Boogie (video game)

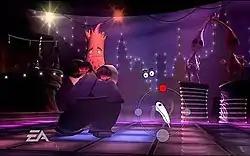
In-game screenshot of "Boogie"

The karaoke gameplay is similar to other singing games such as "SingStar" and "Karaoke Revolution". The game comes packaged with a USB microphone. To score, the player must sing in time and in tune with the lyrics as they scroll at the bottom of the screen, with a musical staff to indicate the correct pitch and where the player's current pitch is. Rather than using phonetic detection, the game bases the score on how well the player matches the rhythm and pitch.